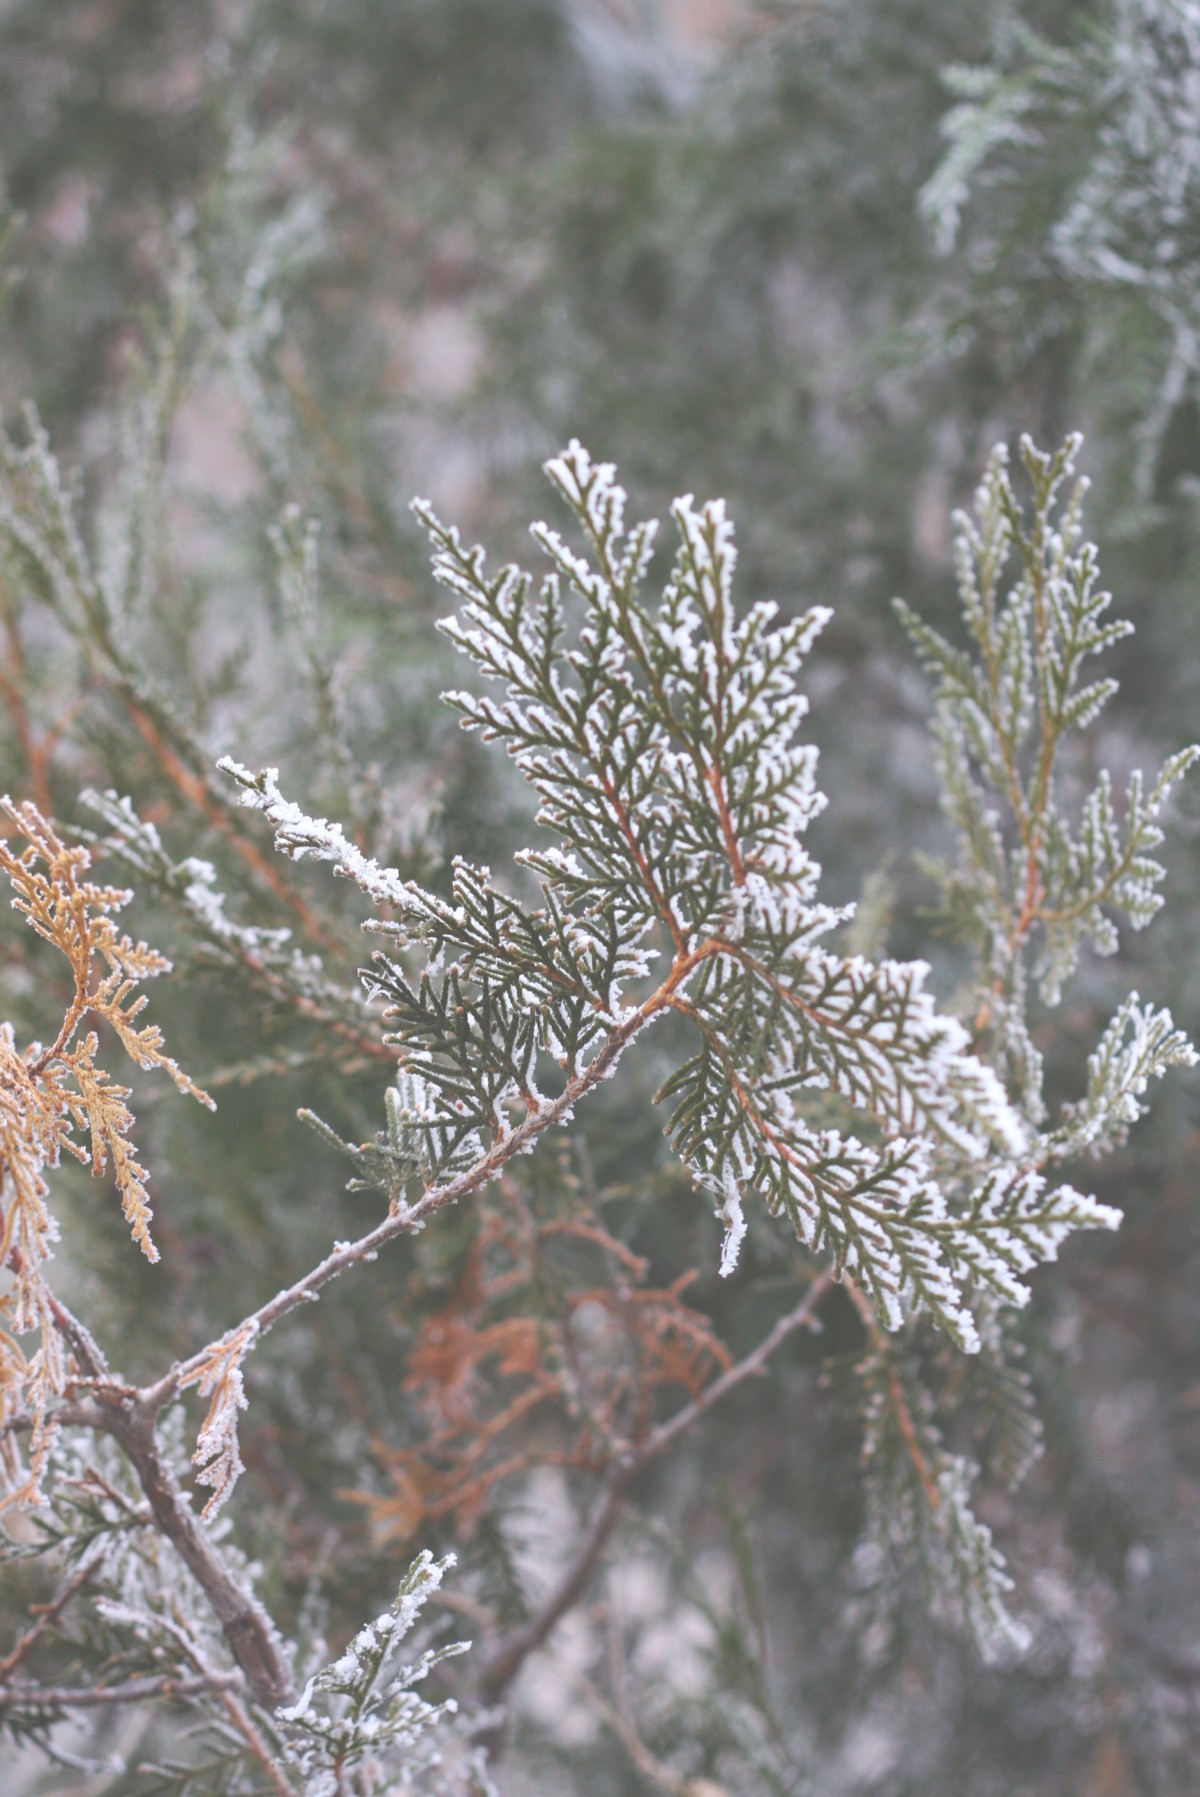
Tags: nature, branch, snow, winter, leaf, flower, frost, ice, weather, botany, fir, flora, season, twig, spruce, freezing, woody plant